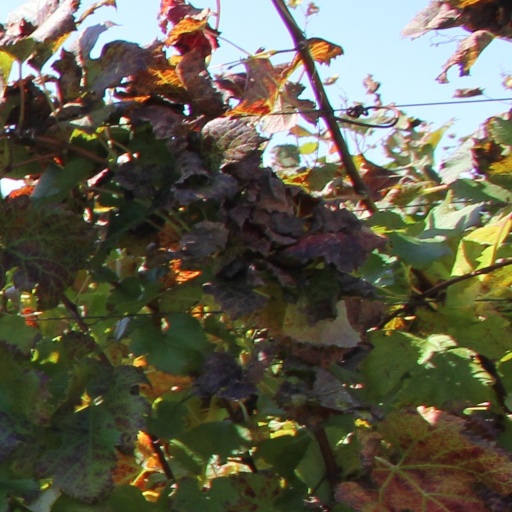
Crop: grape